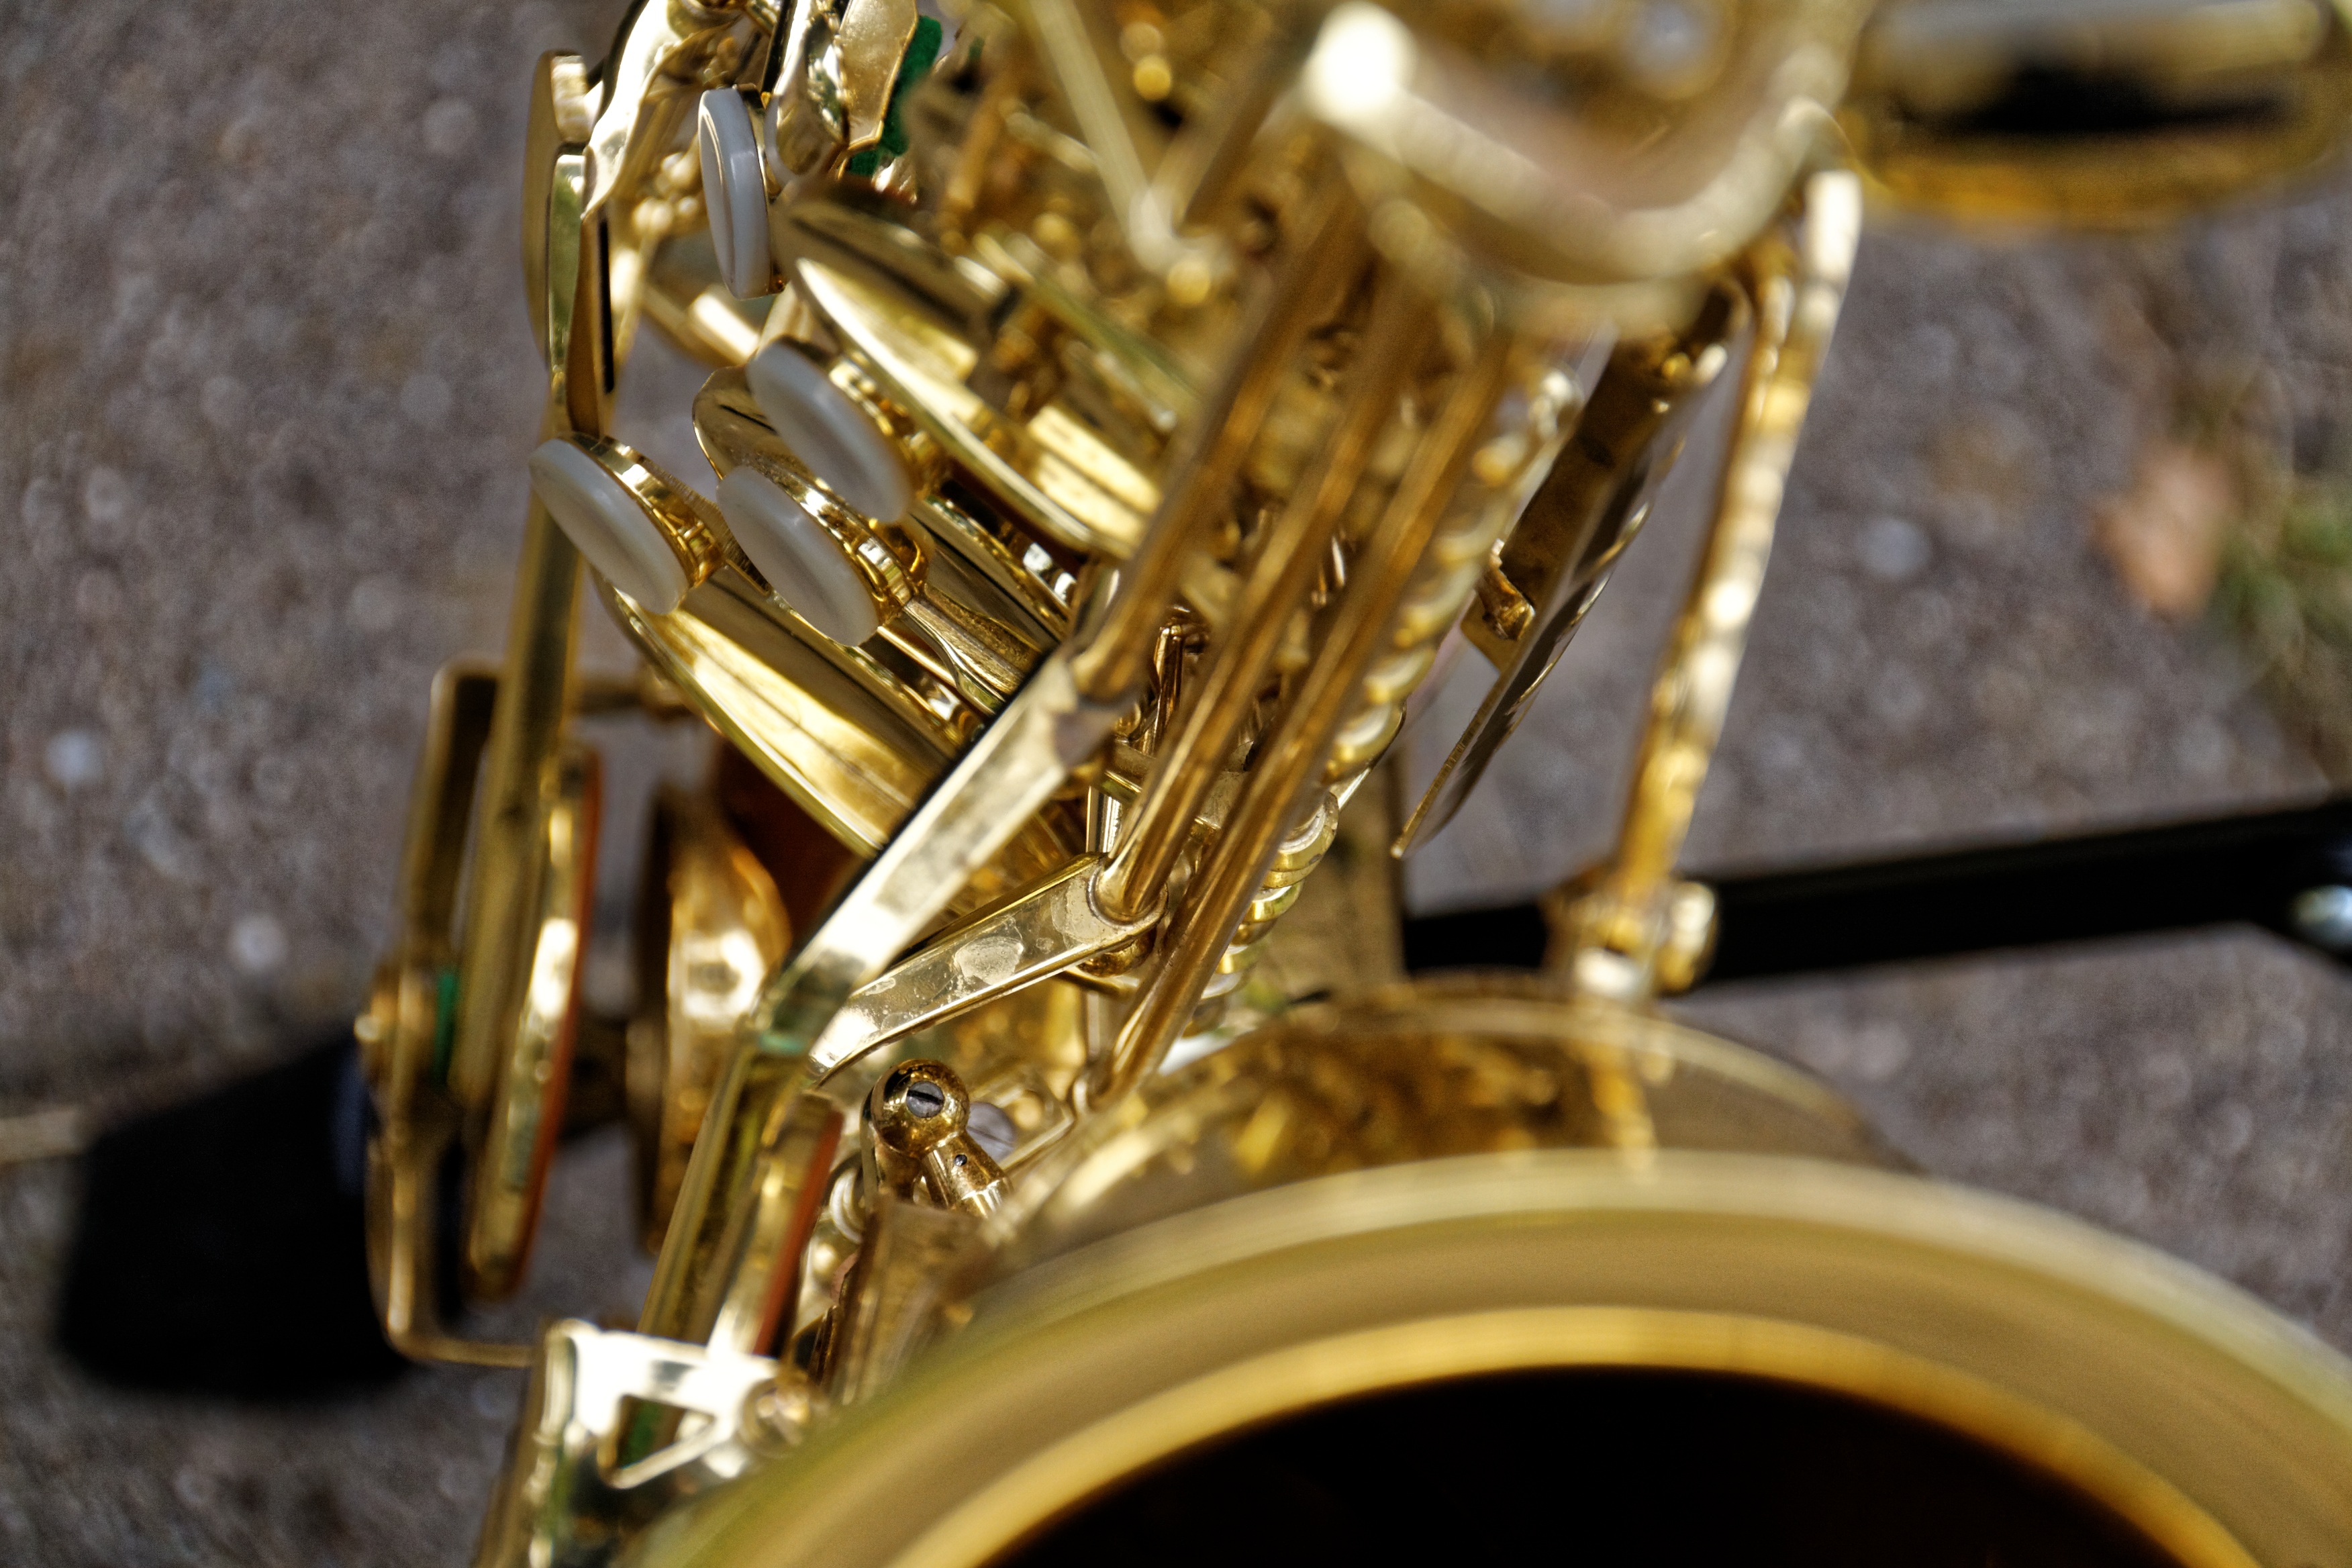
music, wheel, guitar, analog, band, instrument, close, musical instrument, close up, saxophone, trumpet, tuba, wind instrument, brass instrument, saxophone detail, woodwind instrument, sousaphone, baritone saxophone, euphonium